Question: What is on the beach?
Tambaya: Menene a  bakin tekun?
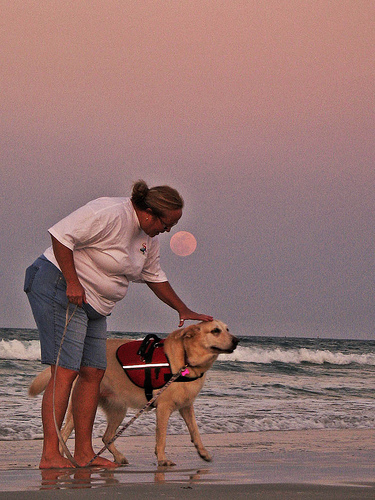
Answer: Sand.
Amsa: Ƙasa.